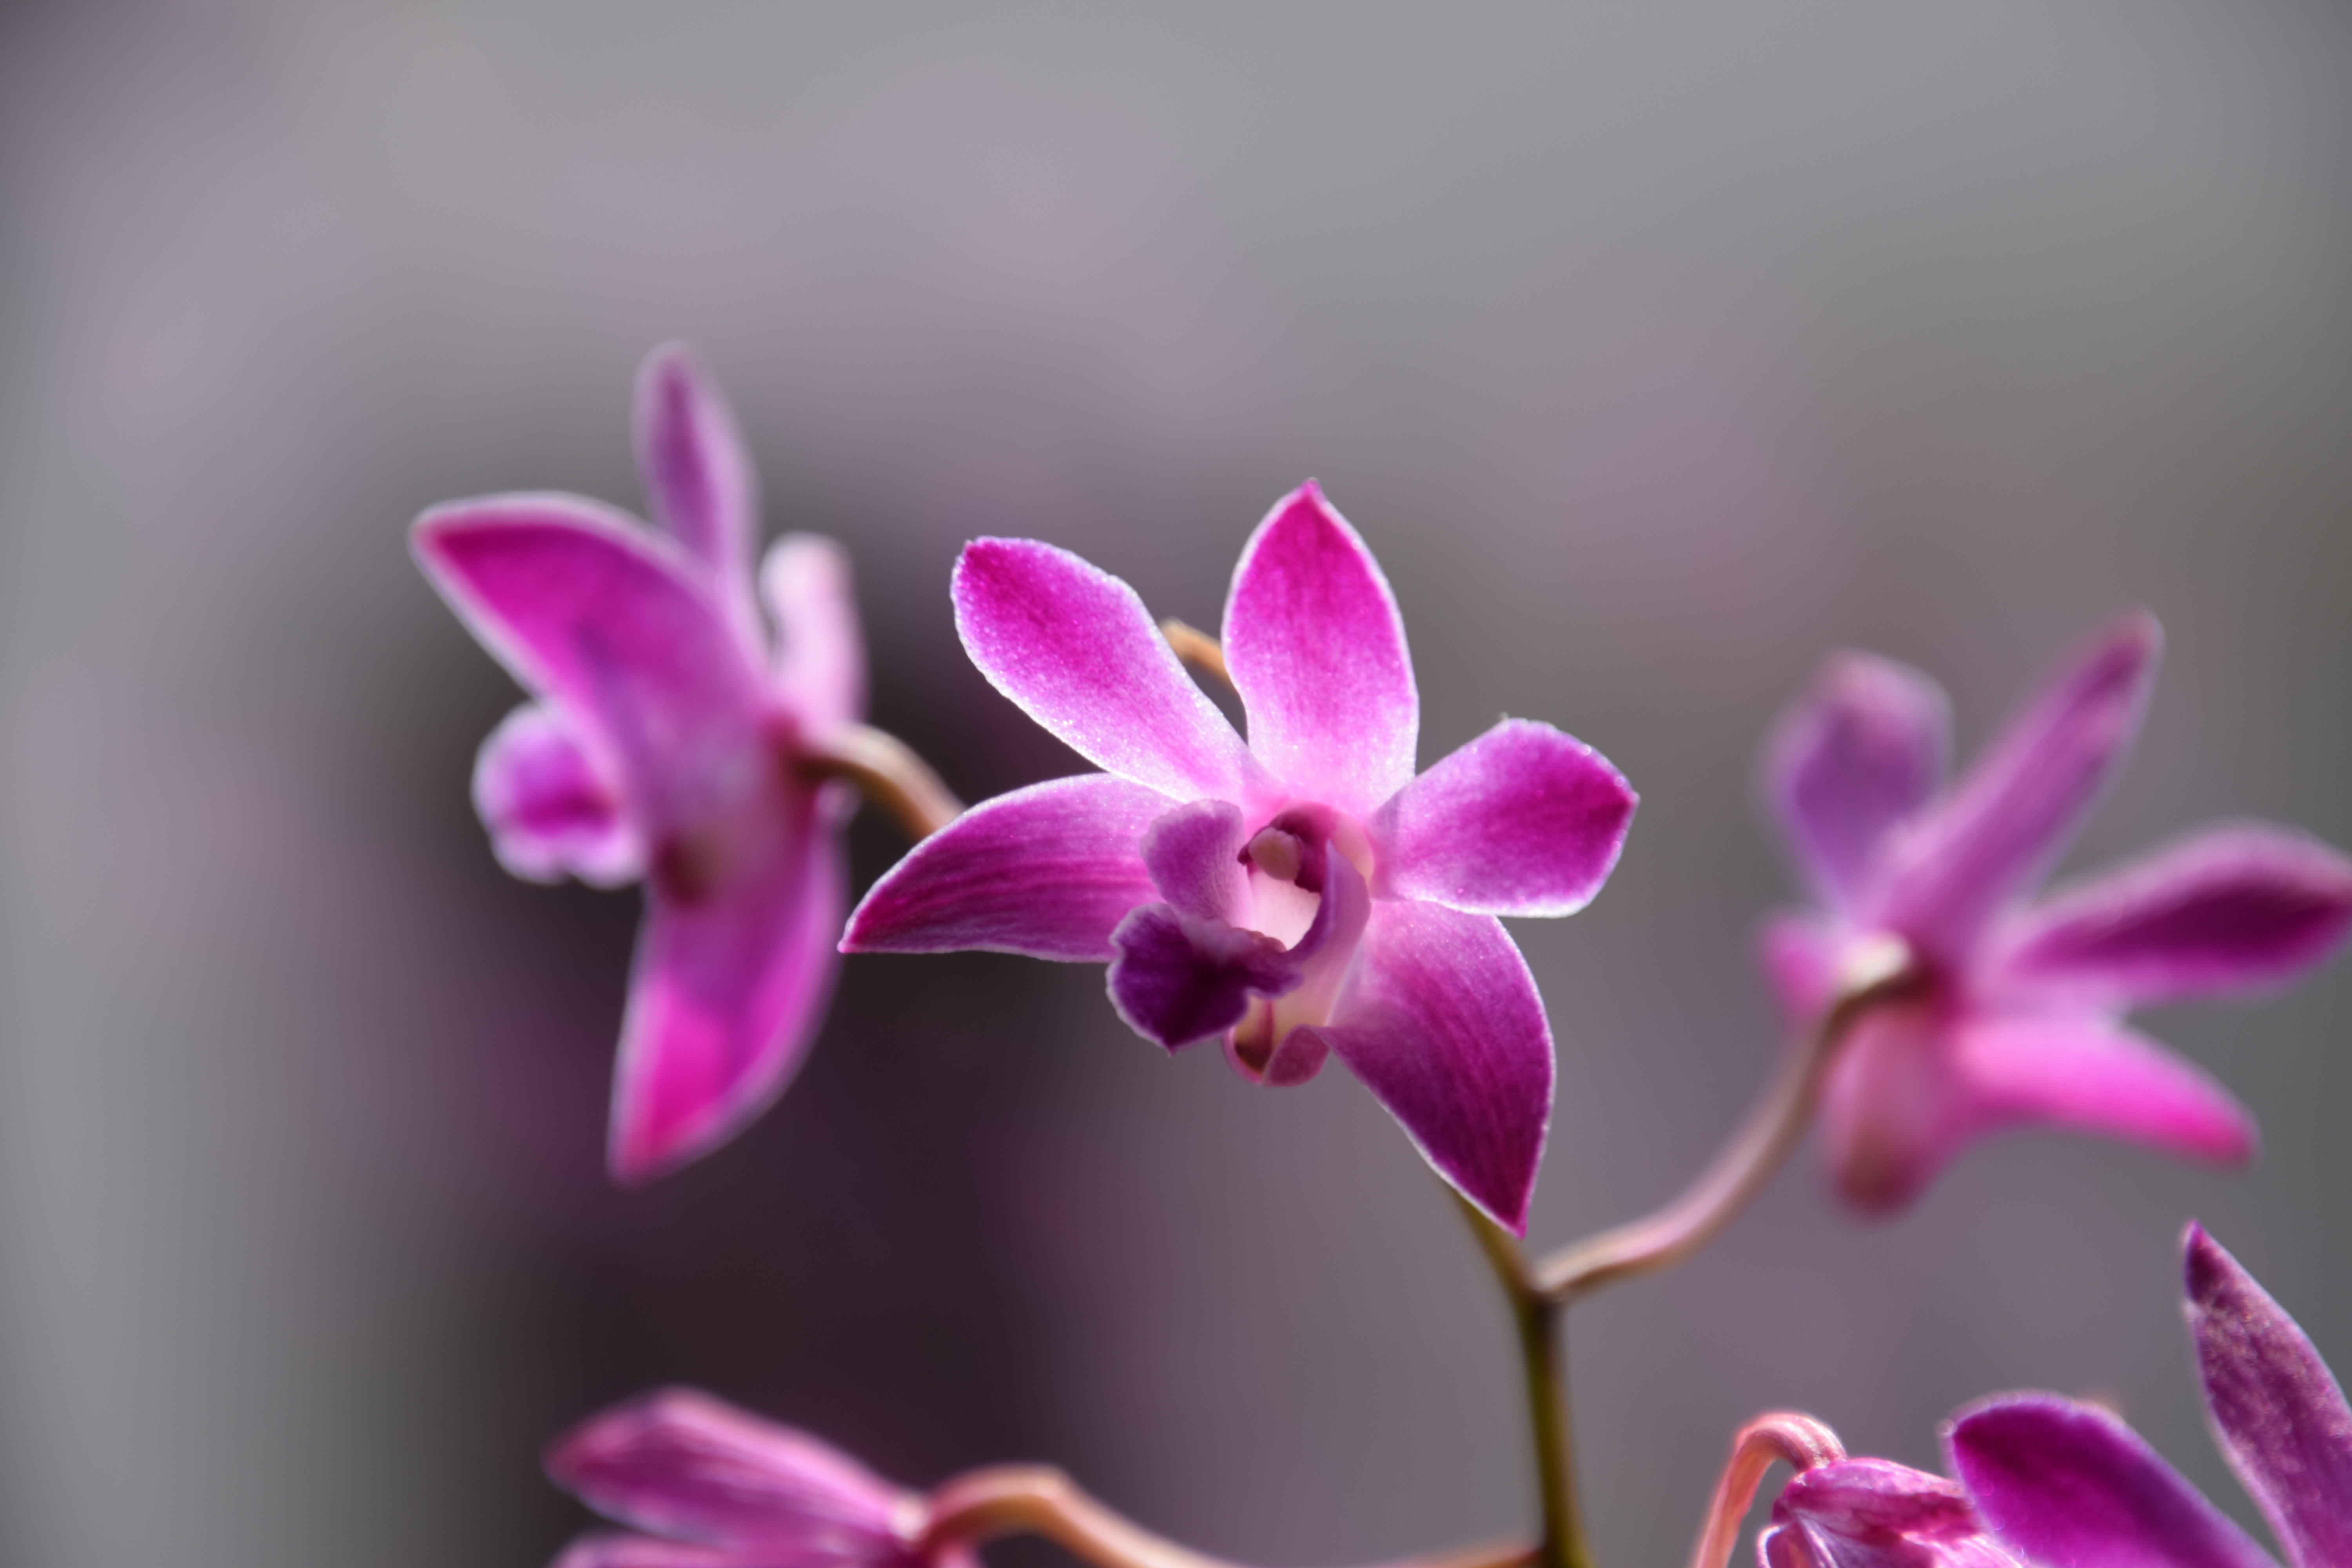
blossom, plant, photography, flower, purple, petal, macro, botany, pink, flora, orchid, close up, macro photography, flowering plant, cattleya, dendrobium, plant stem, land plant, moth orchid, christmas orchid, cattleya labiata, phalaenopsis equestris